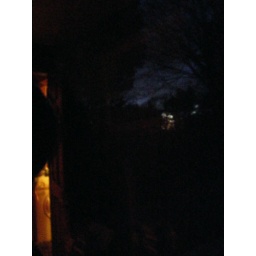
Reflections in my bedroom window, whilst taking the trees in the drive &amp;amp; field across the lane. Natural light, no tripod.